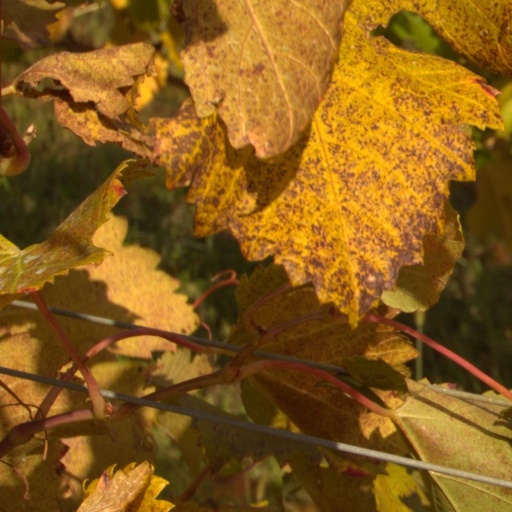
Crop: grape